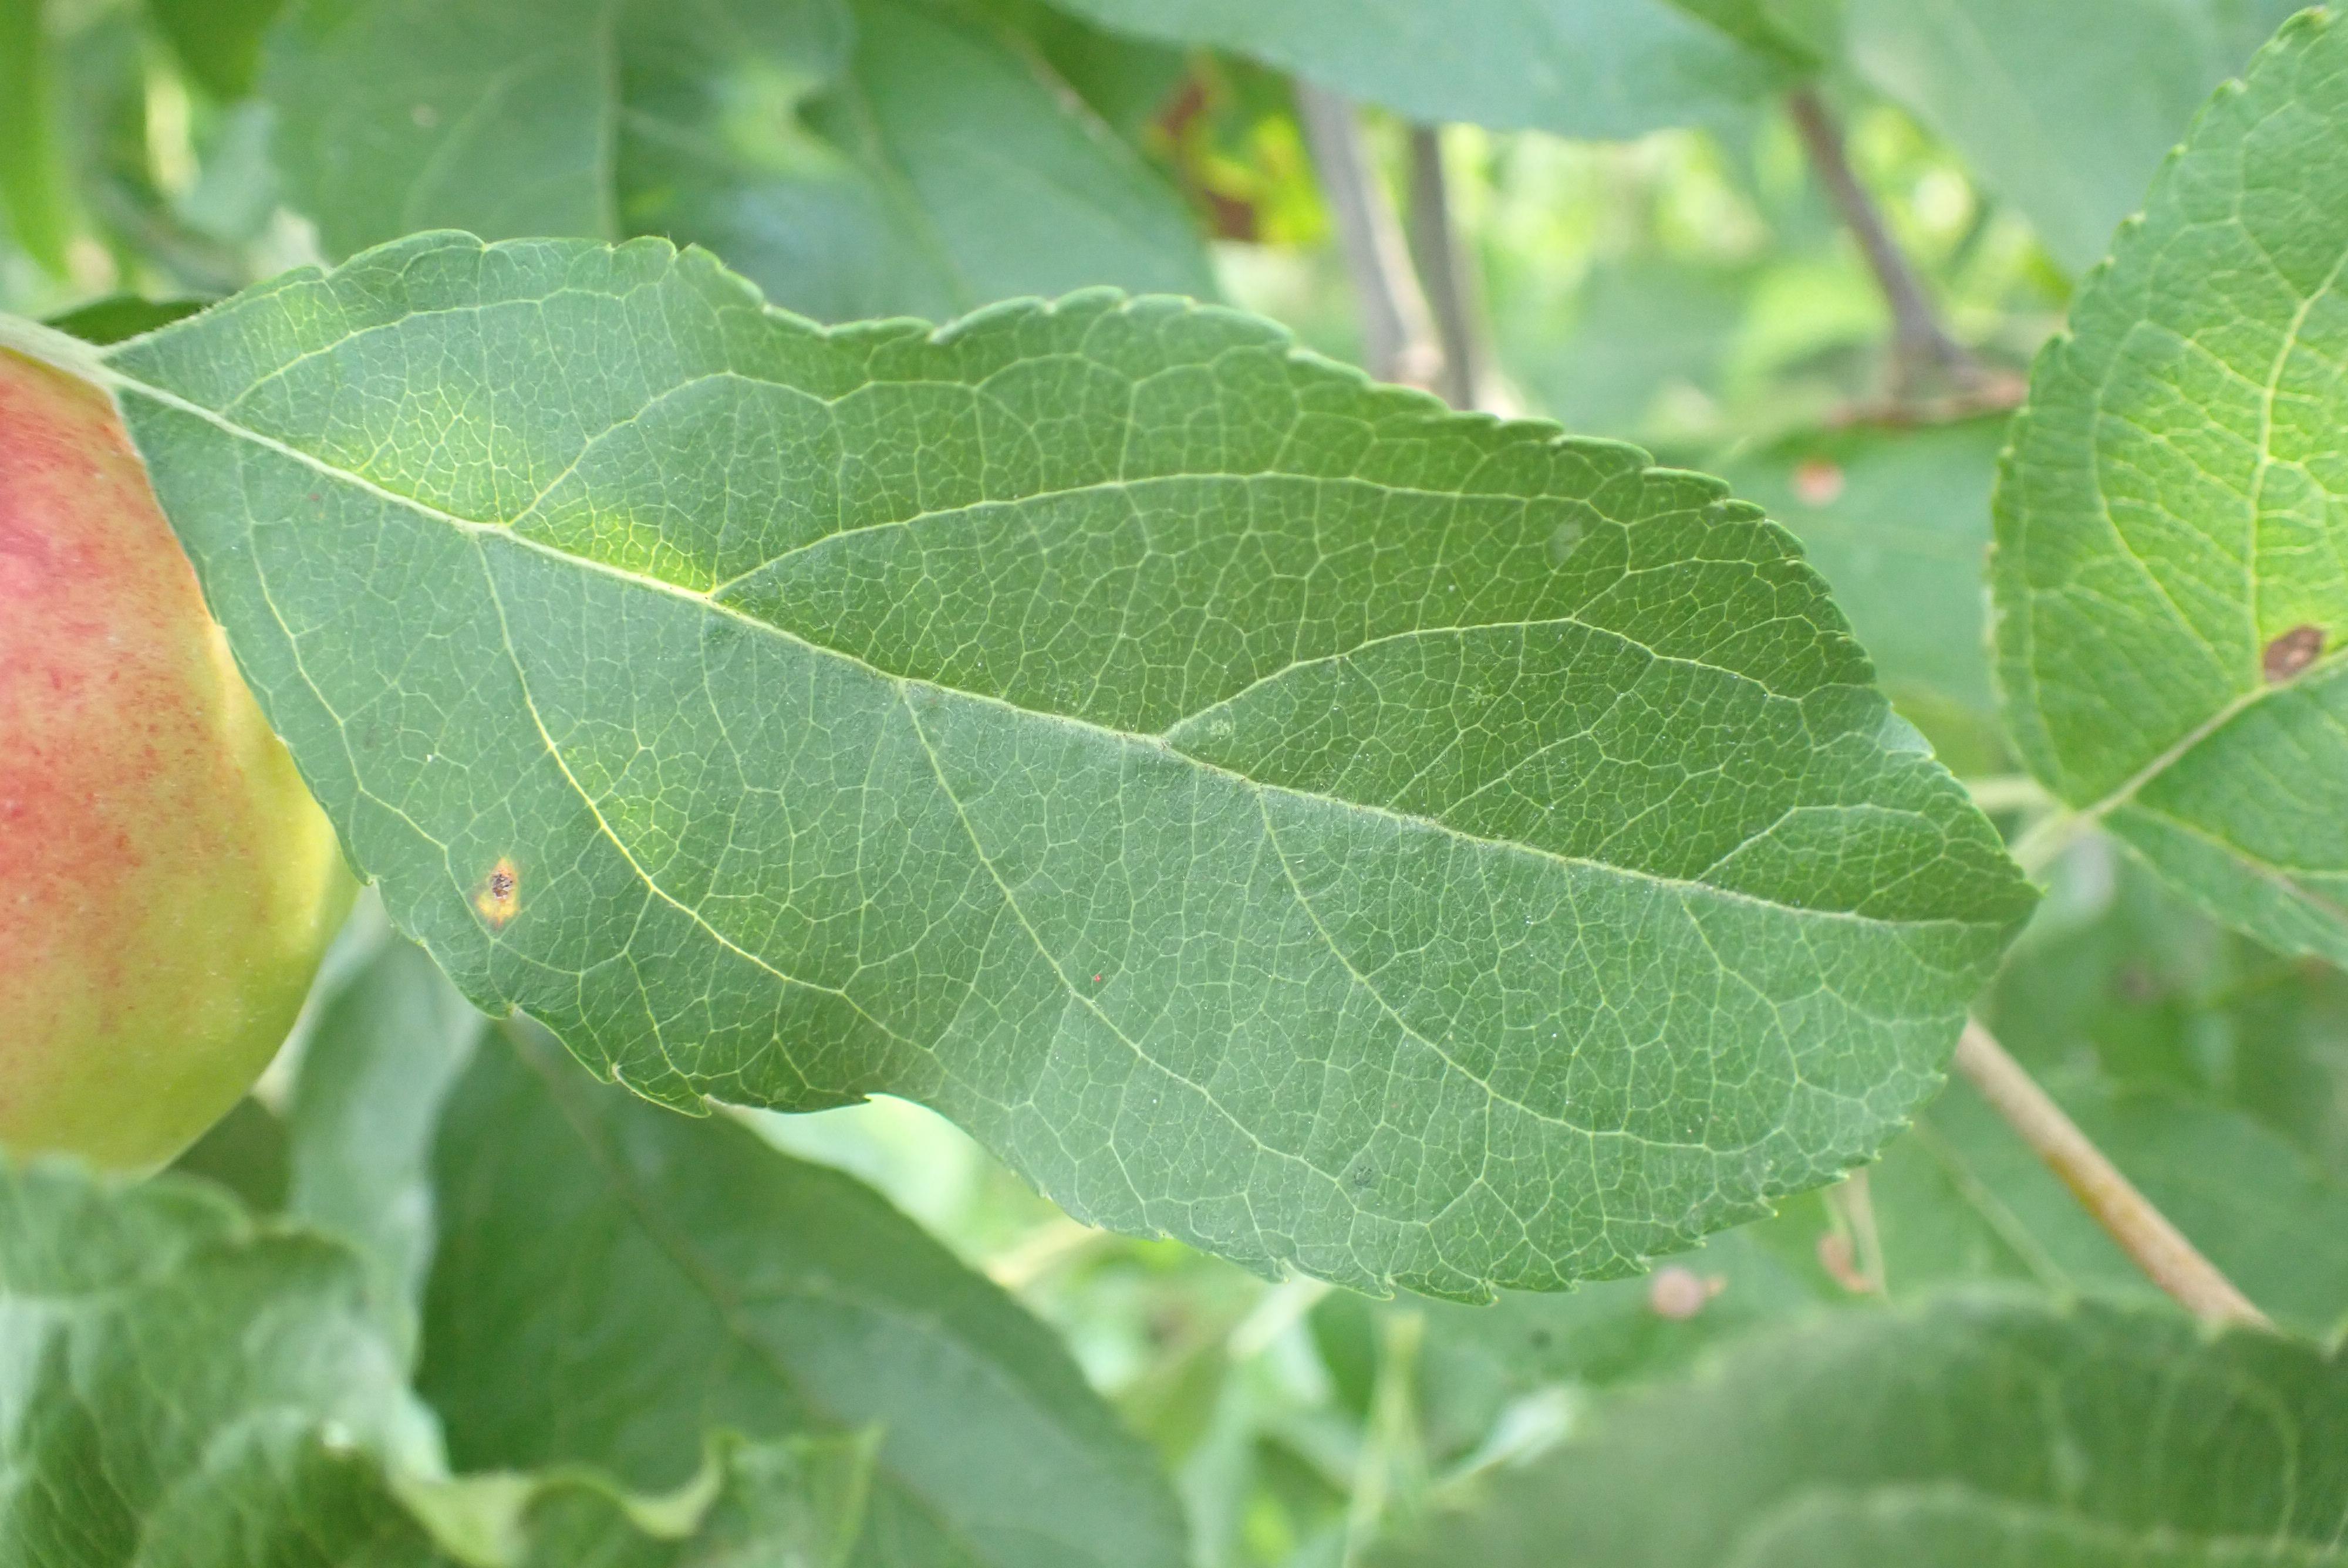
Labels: rust